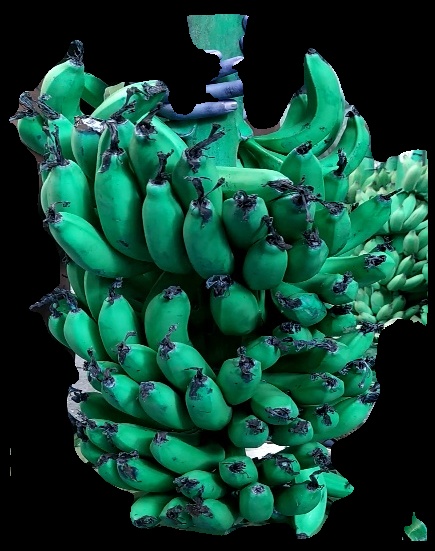
Variety: pachbale
Grade: grade3